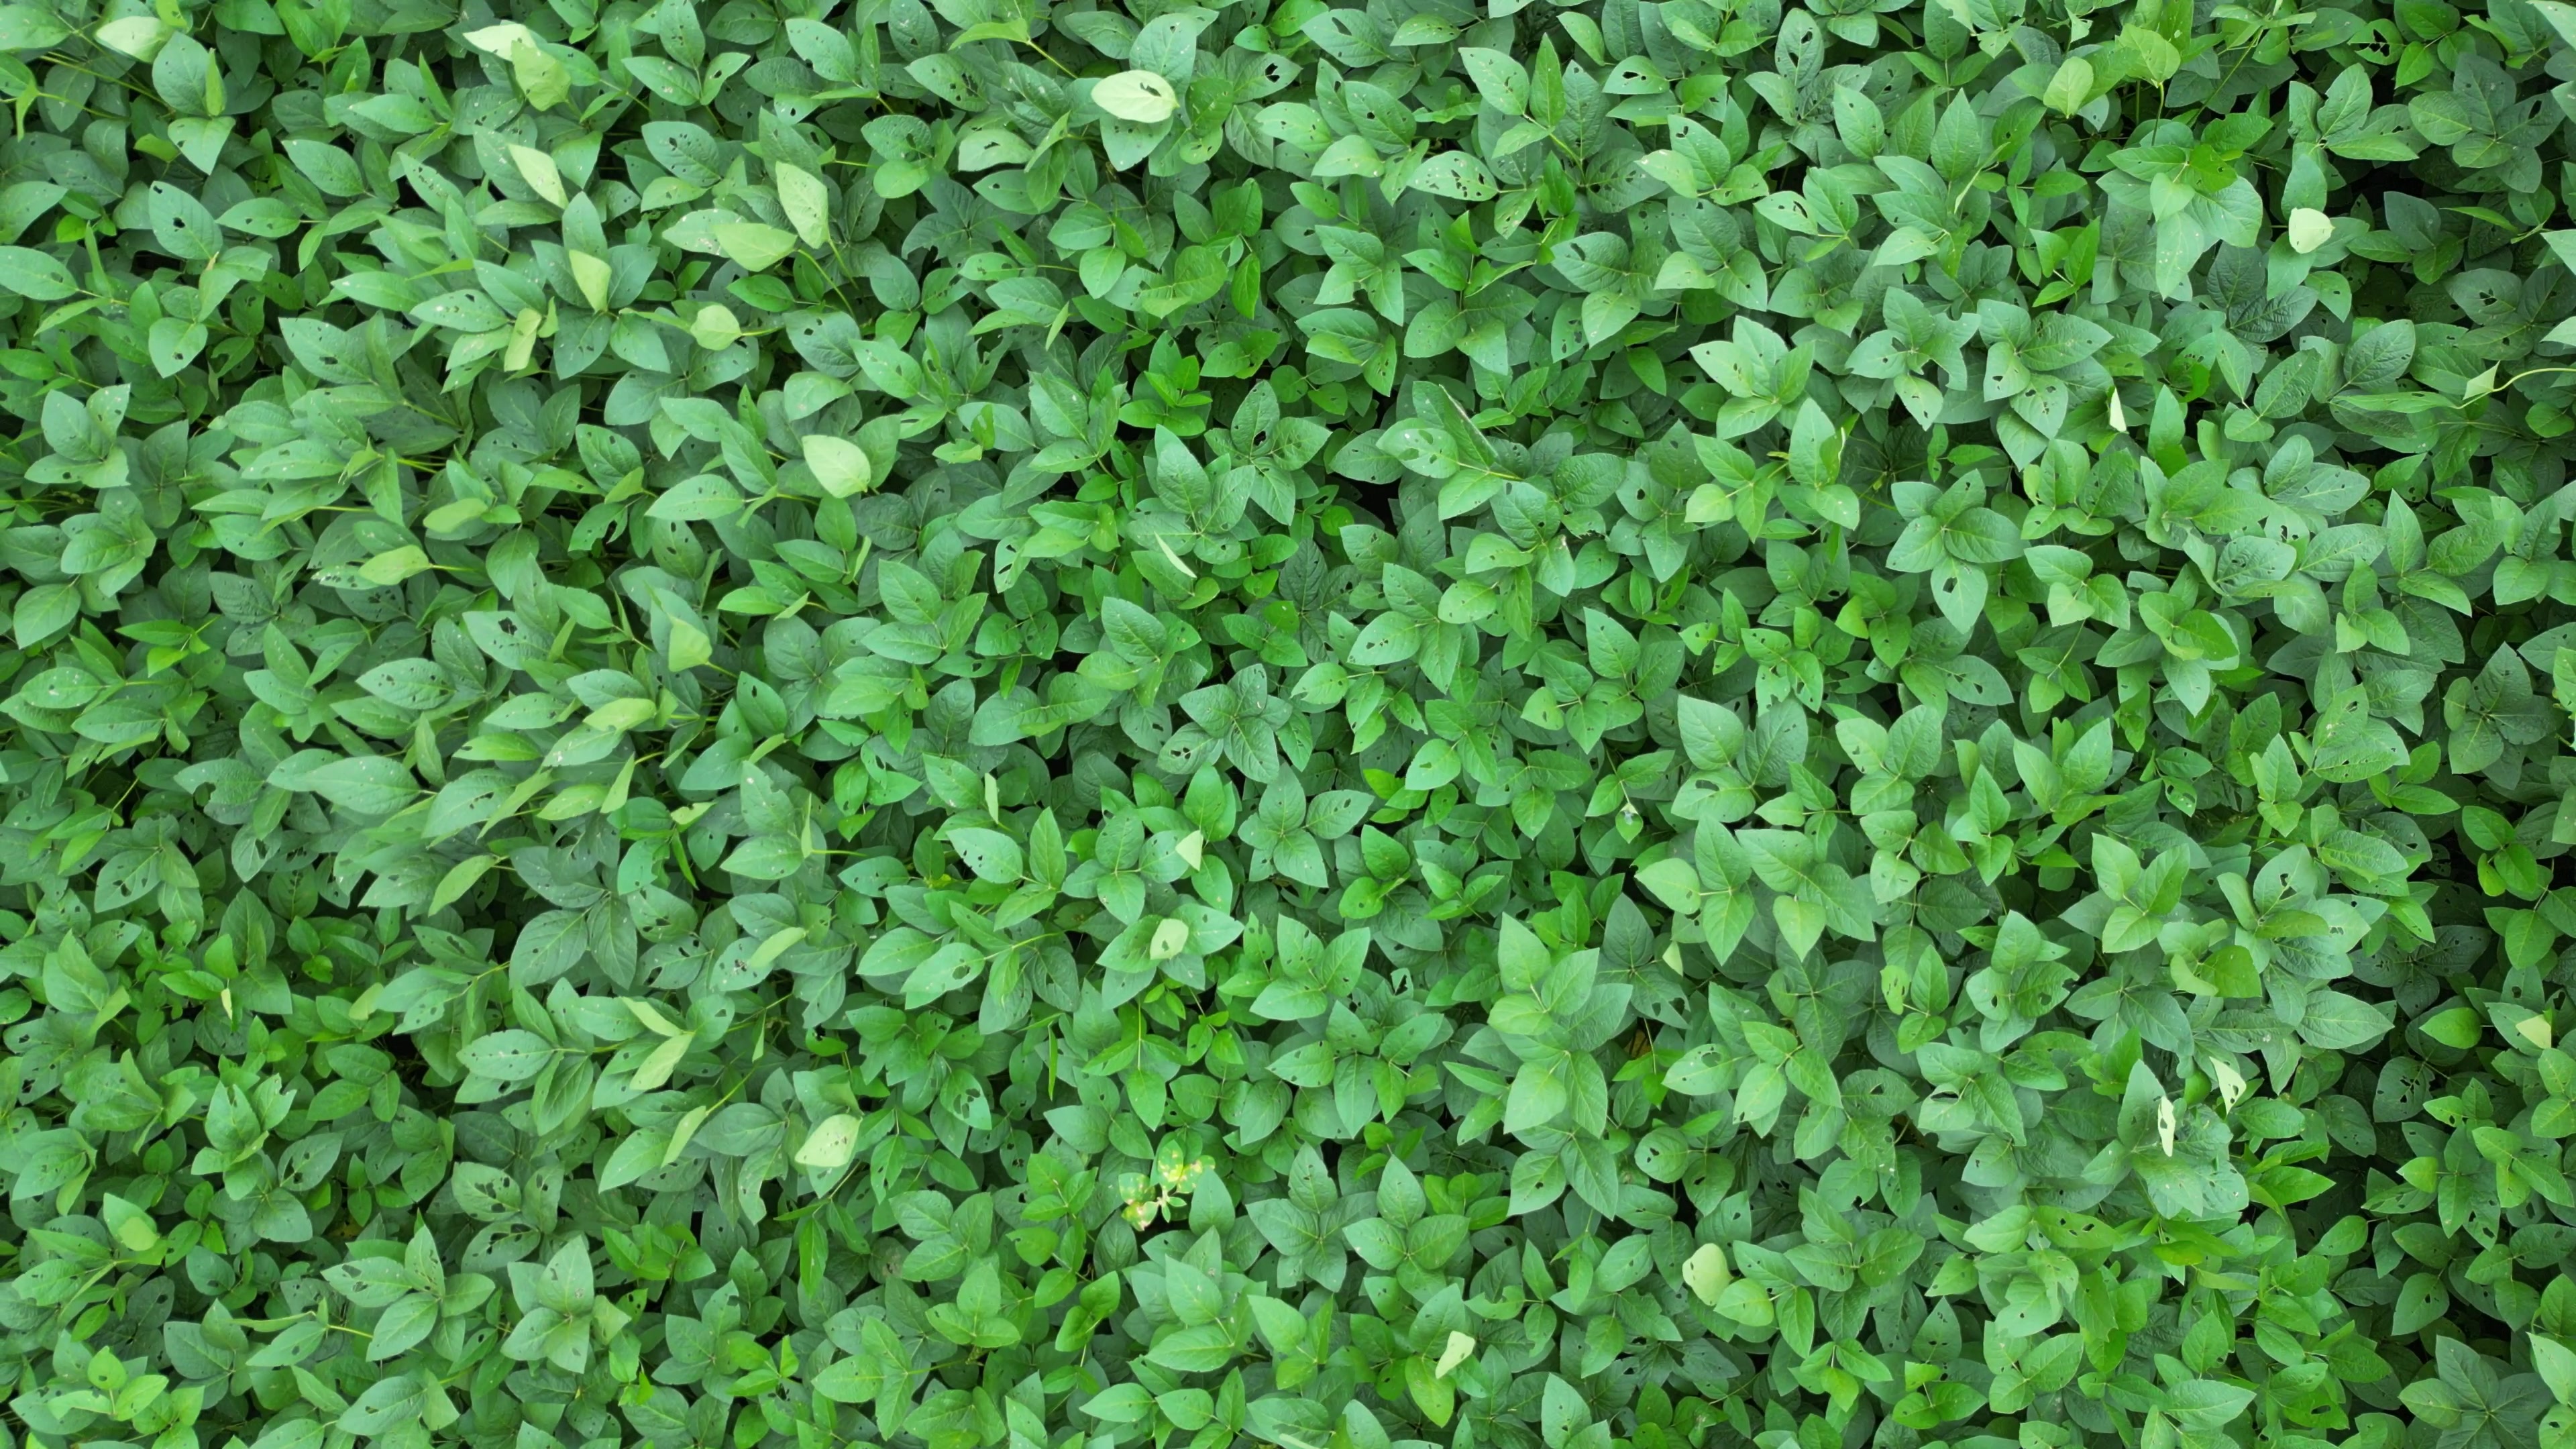
Label: Semilooper_Pest